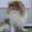
Label: dog